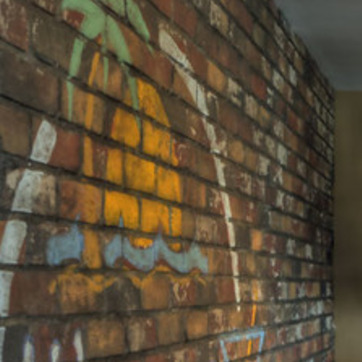
Material: brick